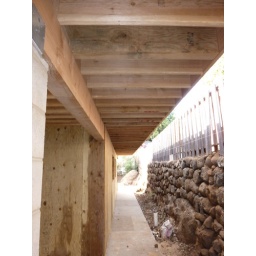
Standing in the carport looking down the side of the house toward the back - mountain side of the house.